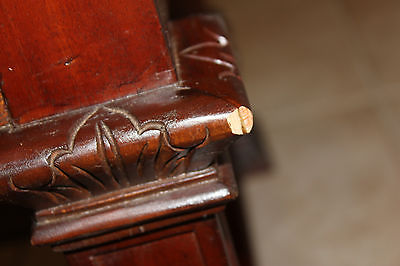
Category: chair